Rowan Oak

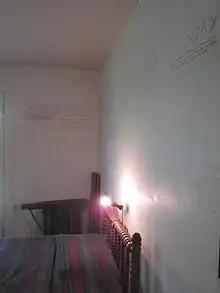
Faulkner wrote the plot outline of his 1954 novel "A Fable" on the walls of his office at Rowan Oak.

In 1972, the University of Mississippi purchased Rowan Oak. The home is preserved as it was at the time of Faulkner's death in 1962 and contains 90% of all the original furnishings. The university maintains the home in order to promote Faulkner's literary legacy, and it is open to visitors year-round. The home has been visited by such writers as John Updike, Czesław Miłosz, Charles Simic, Richard Ford, James Lee Burke, Bei Dao, Charles Wright, Charles Frazier, Alice Walker, the Coen brothers, Bobbie Ann Mason, Salman Rushdie, and others. Writer Mark Richard once repaired a faulty doorknob on the French door to Faulkner's study.